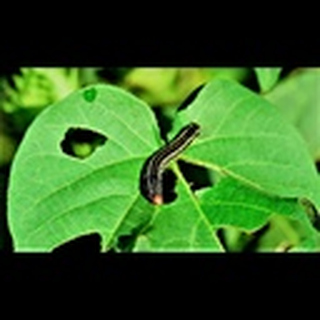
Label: cotton_army_worm